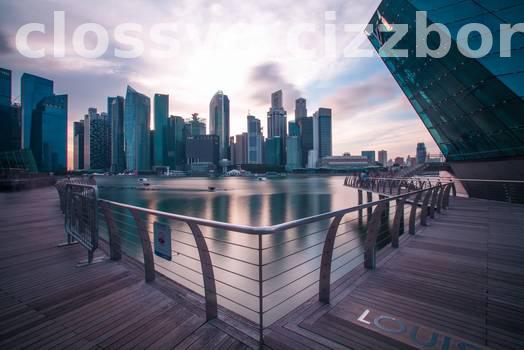
Label: Watermark